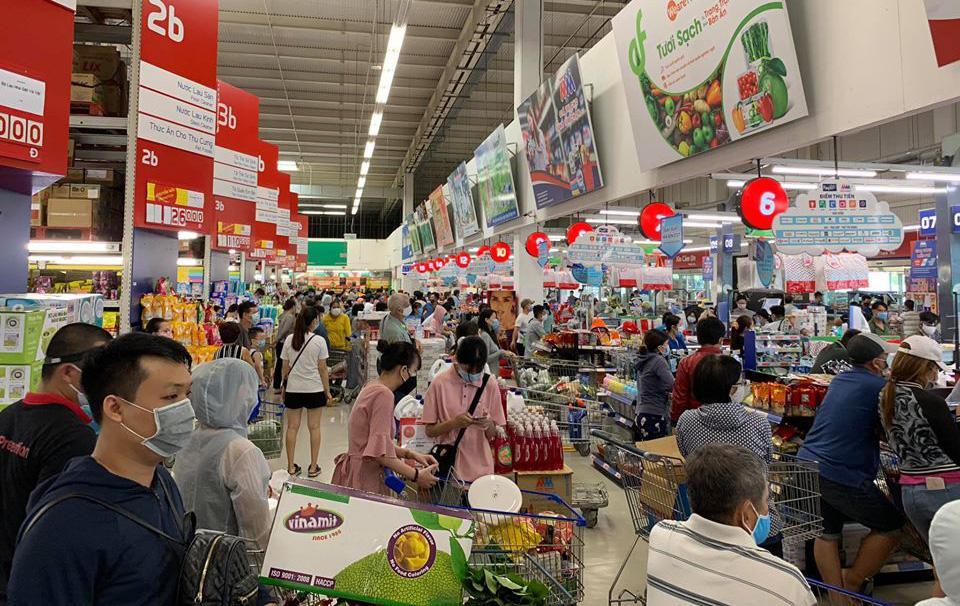
có nhiều người đang xếp hàng chờ thanh toán trong siêu thị